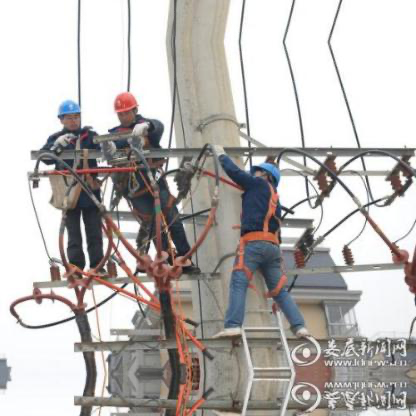
Objects in the image:
label: helmet
label: helmet
label: helmet